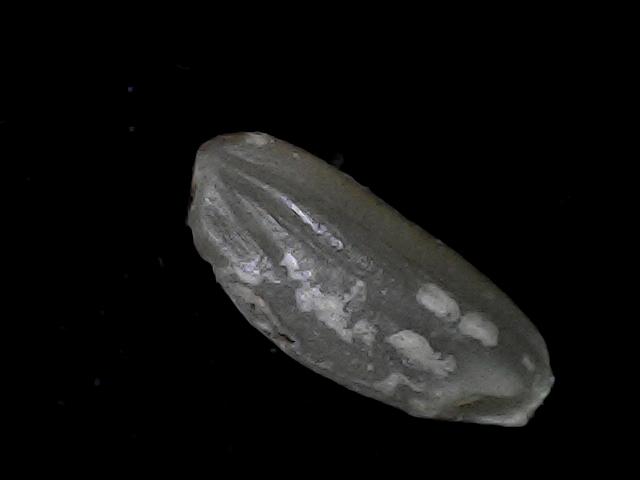
Rice variety: BD93